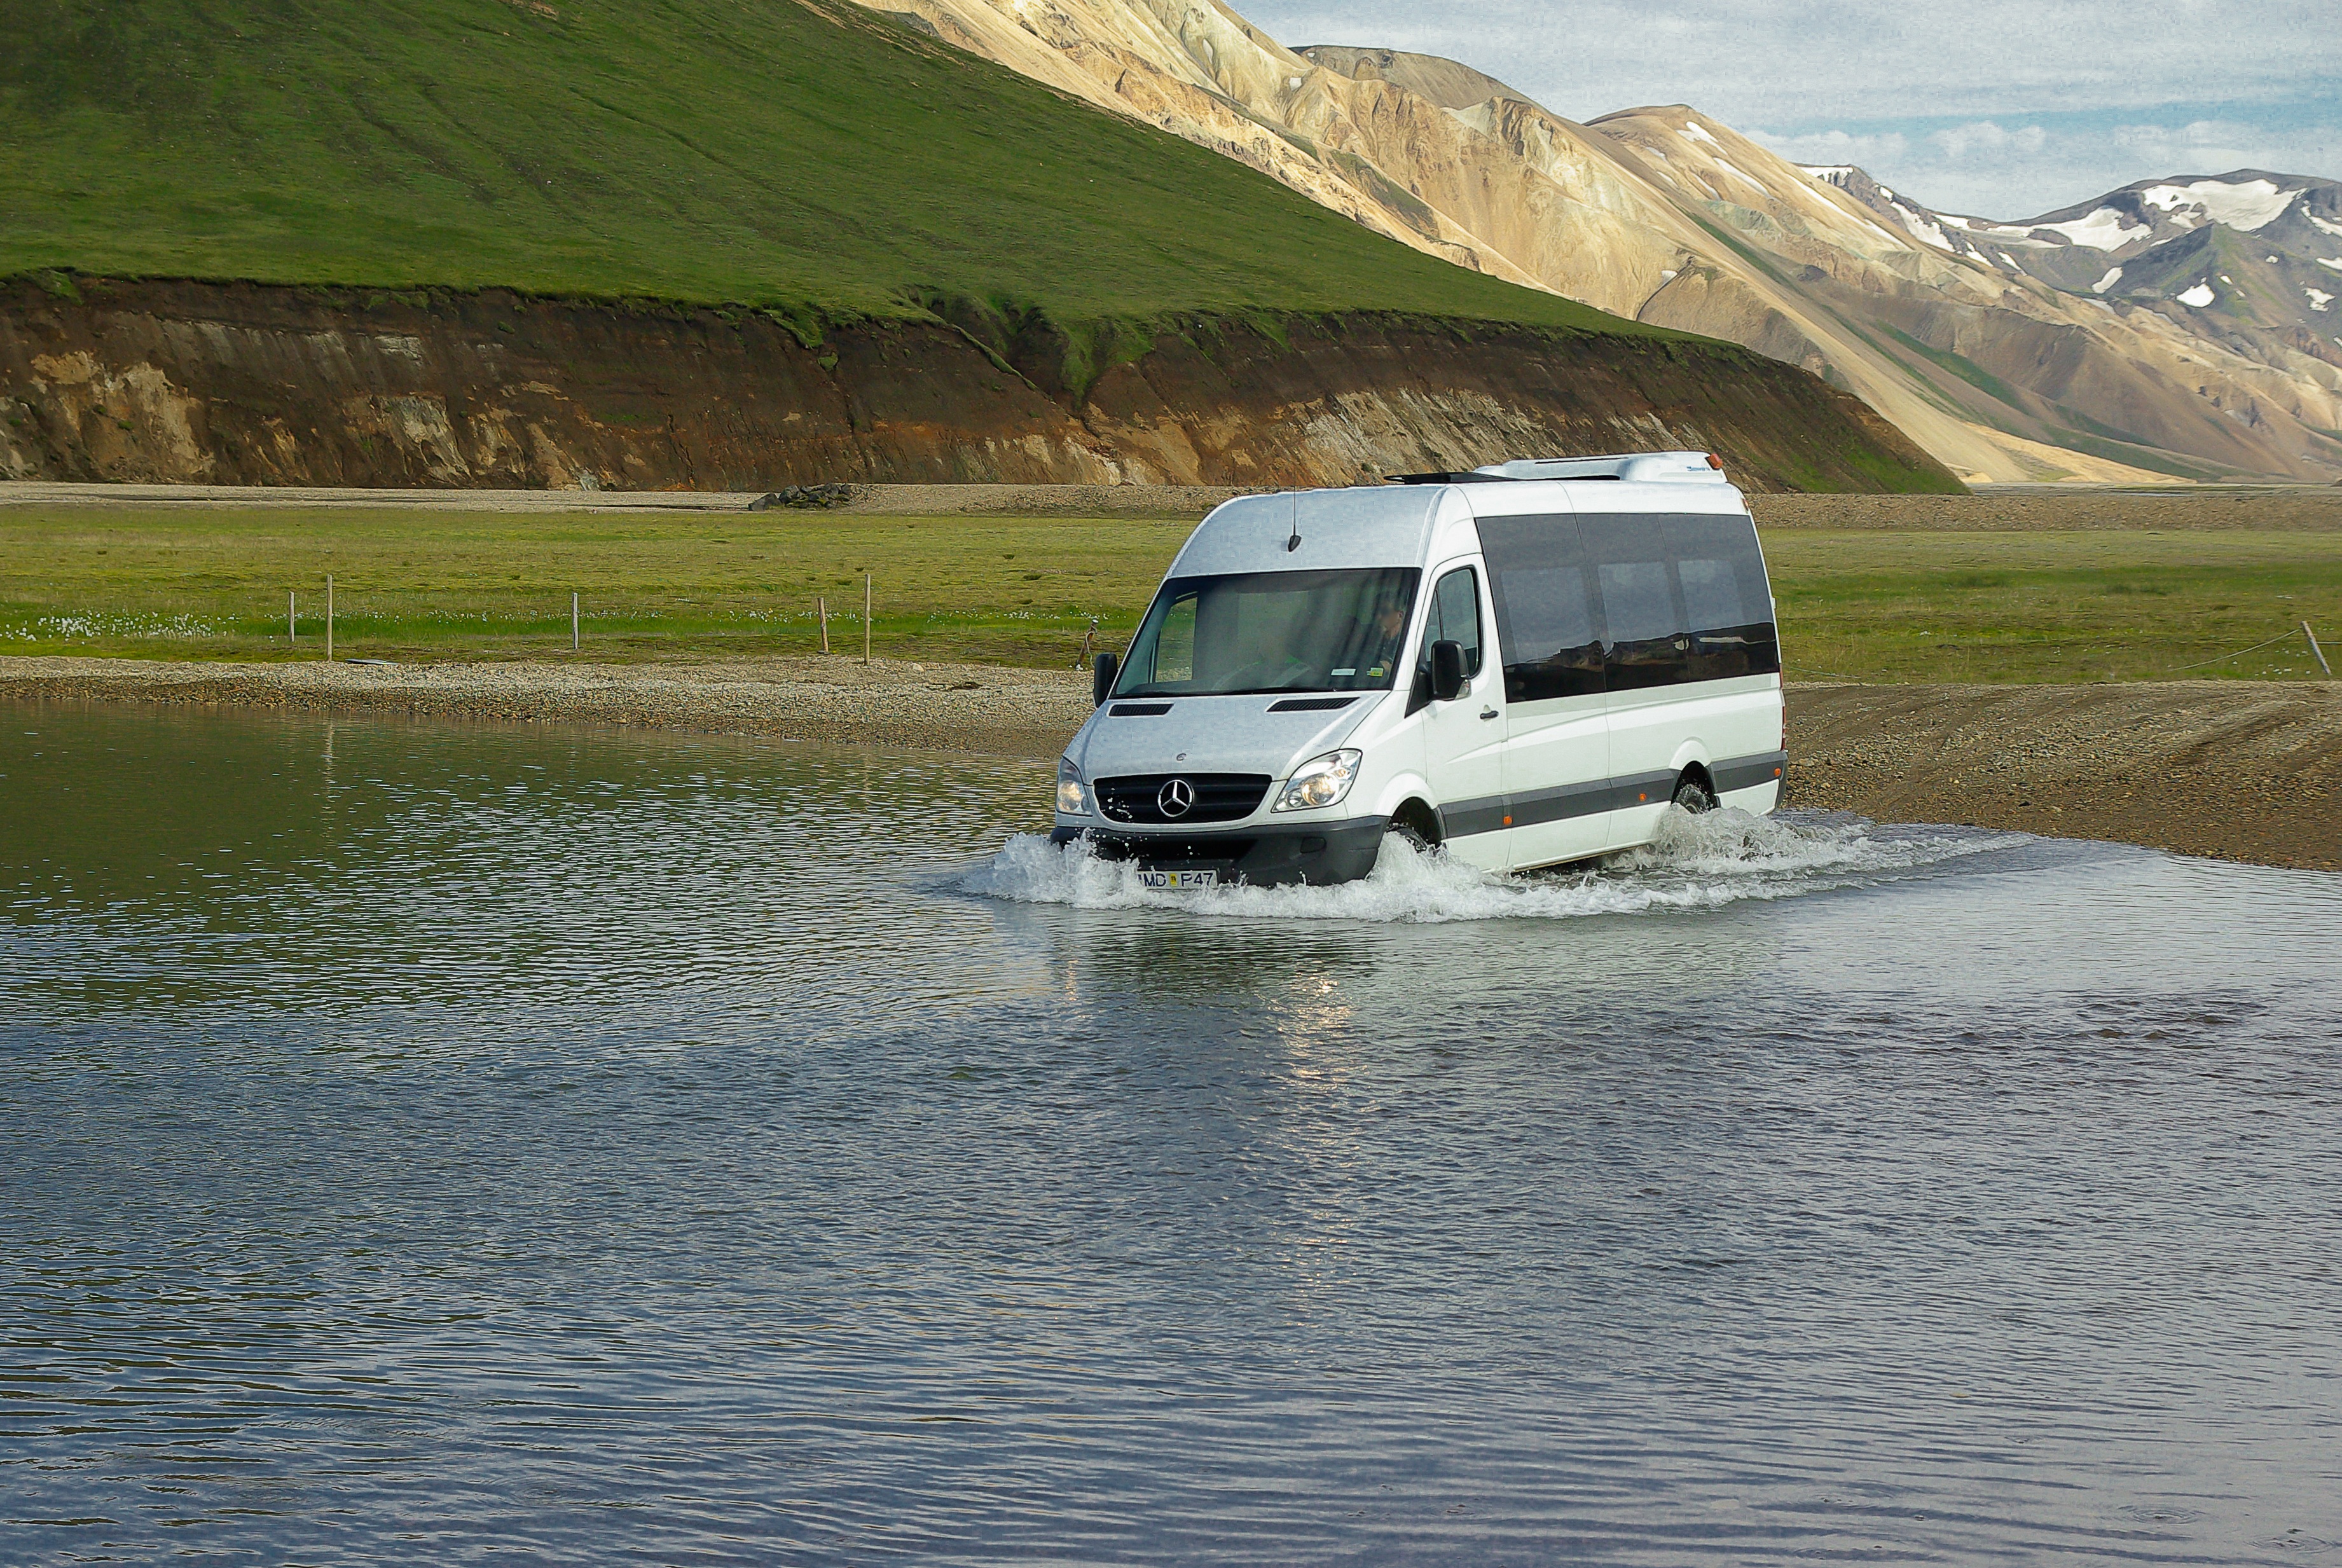
sea, coast, mountain, boat, car, lake, vehicle, iceland, ford, torrent, minibus, landmannalaugar, off roading